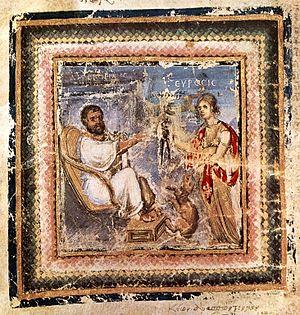
Le De Materia Medica conservé au Palais de Topkapi dit Dioscoride de Topkapi est un manuscrit illustré contenant le texte de Dioscoride exécuté dans la région du nord de l'Irak ou de l'est de la Syrie en 1229. Il contient, outre 3 miniatures de frontispice, les illustrations de 563 plantes démontrant à plusieurs reprises l'influence de l'enluminure byzantine.